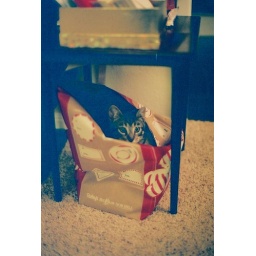
evan in the paper bag